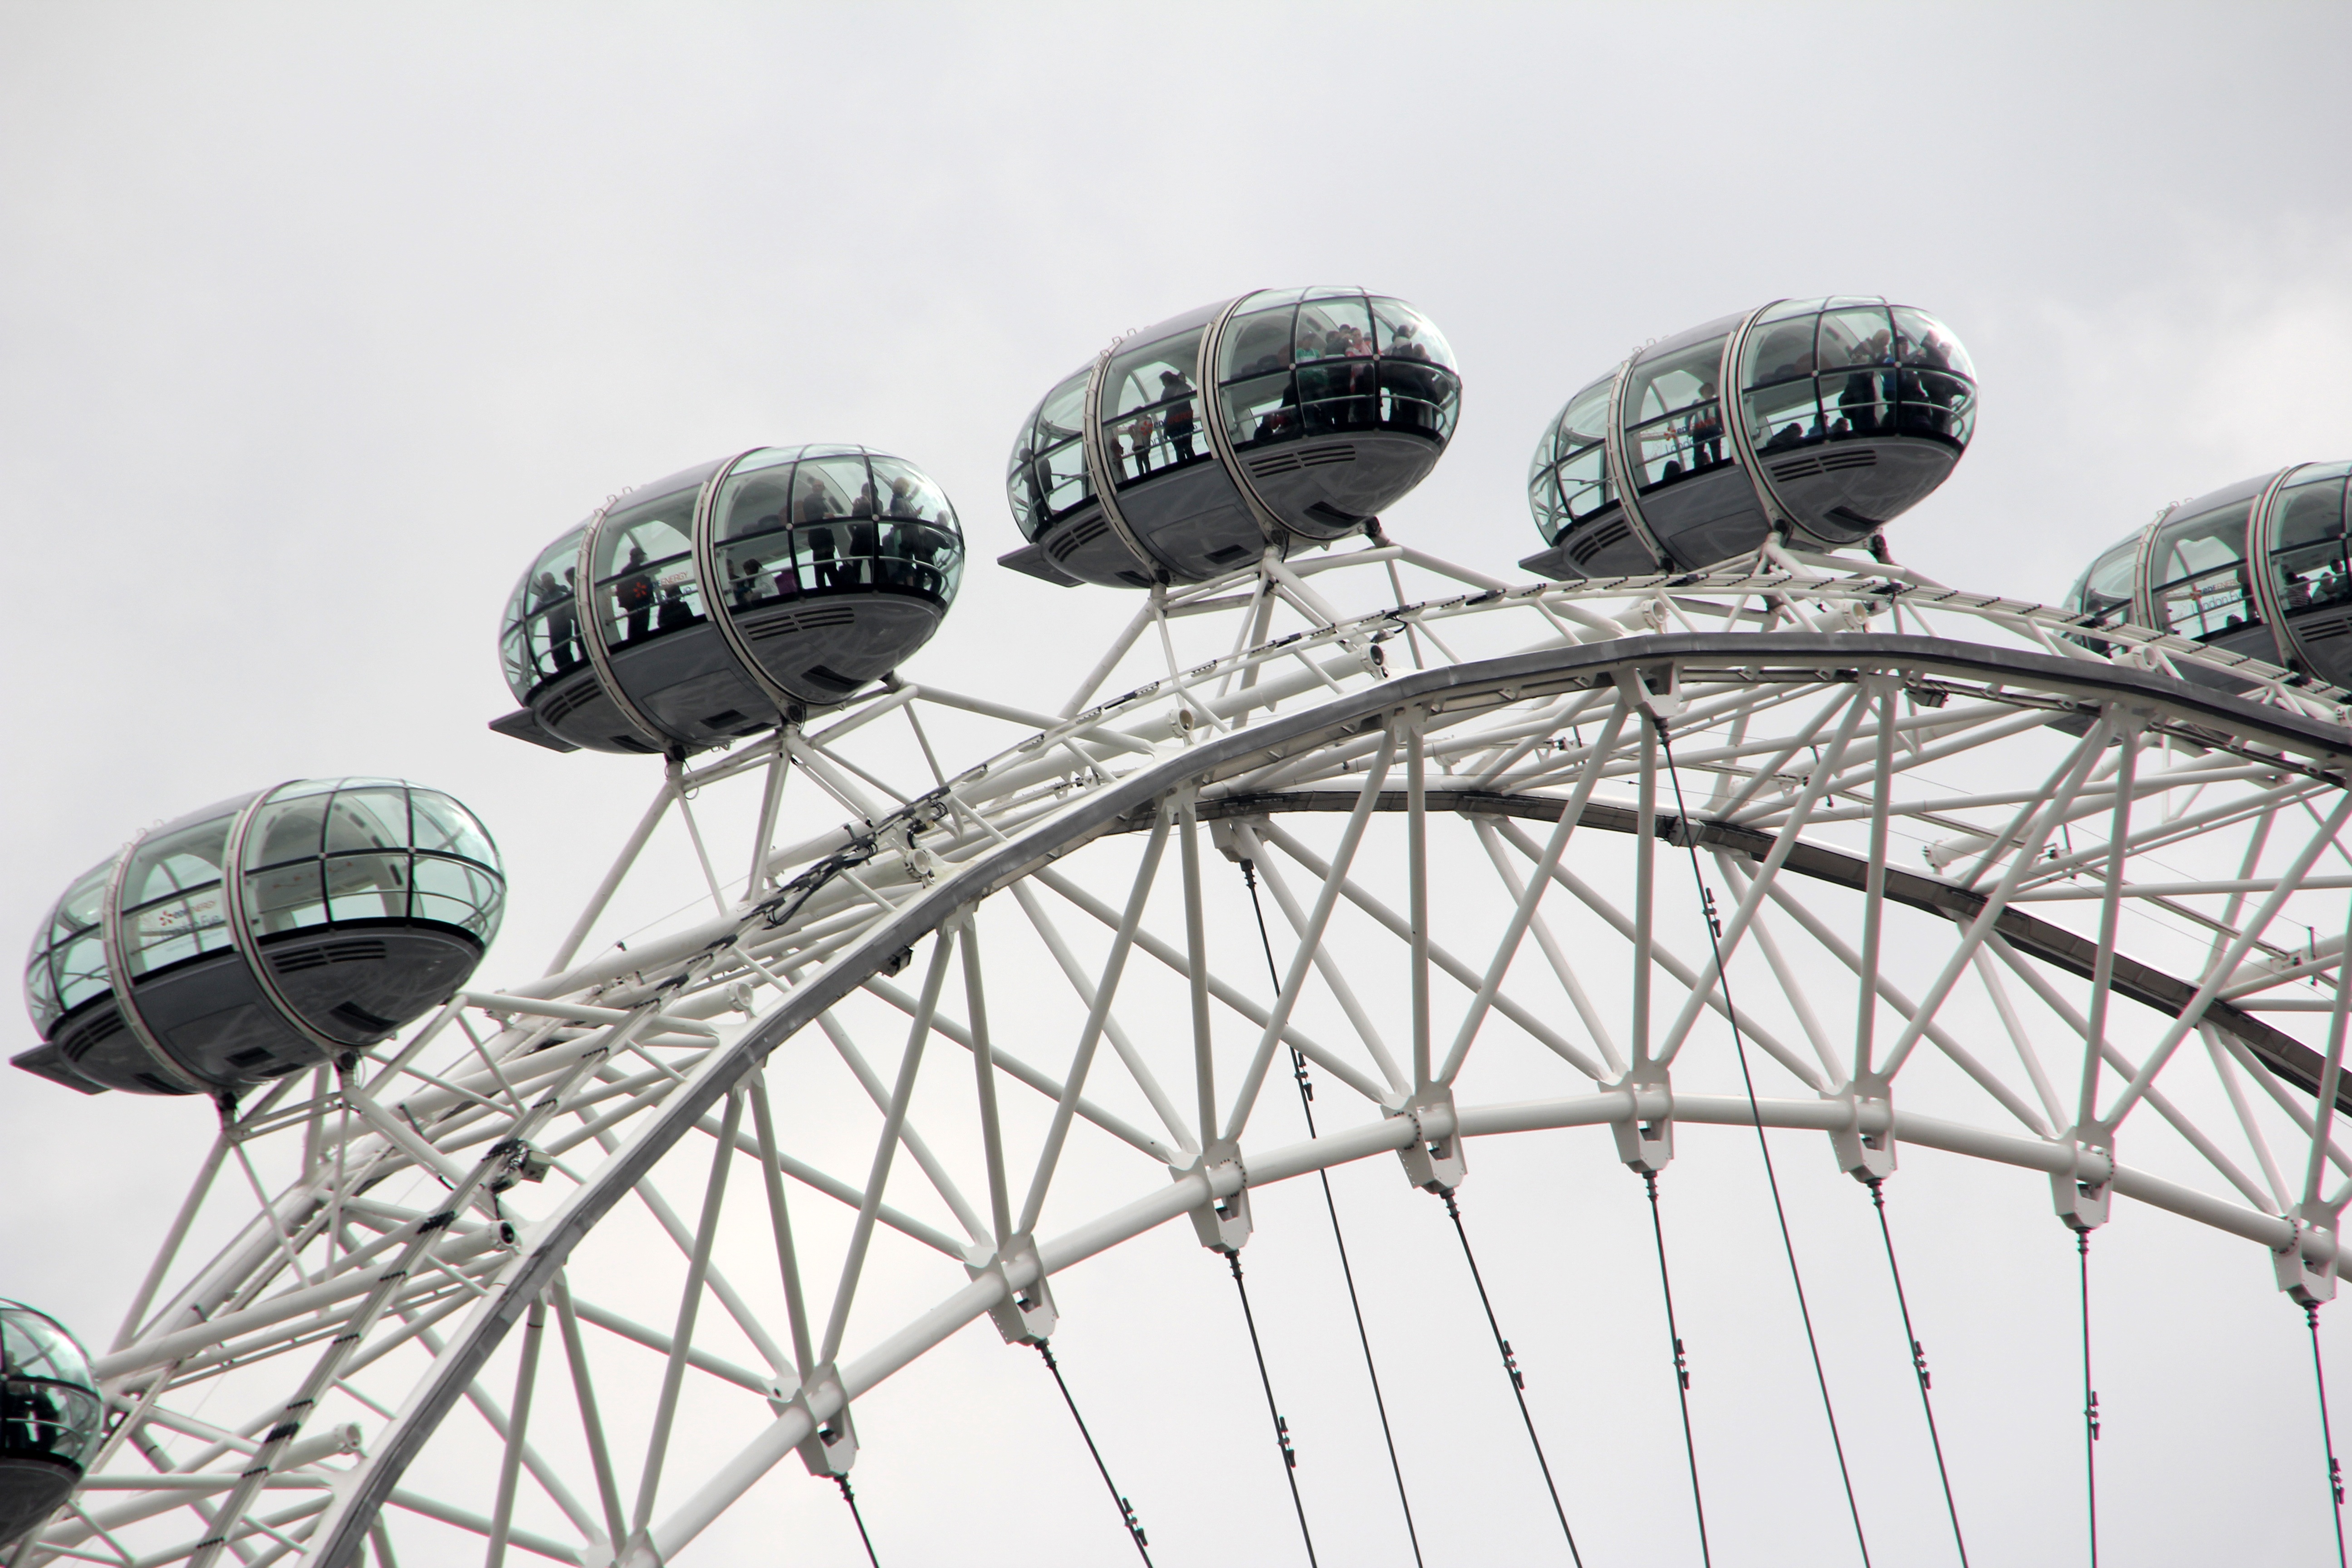
travel, ferris wheel, amusement park, park, landmark, sightseeing, tourism, stadium, places of interest, england, london, kingdom, tourist attraction, dome, united kingdom, amusement ride, outdoor recreation